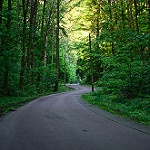
Label: forest